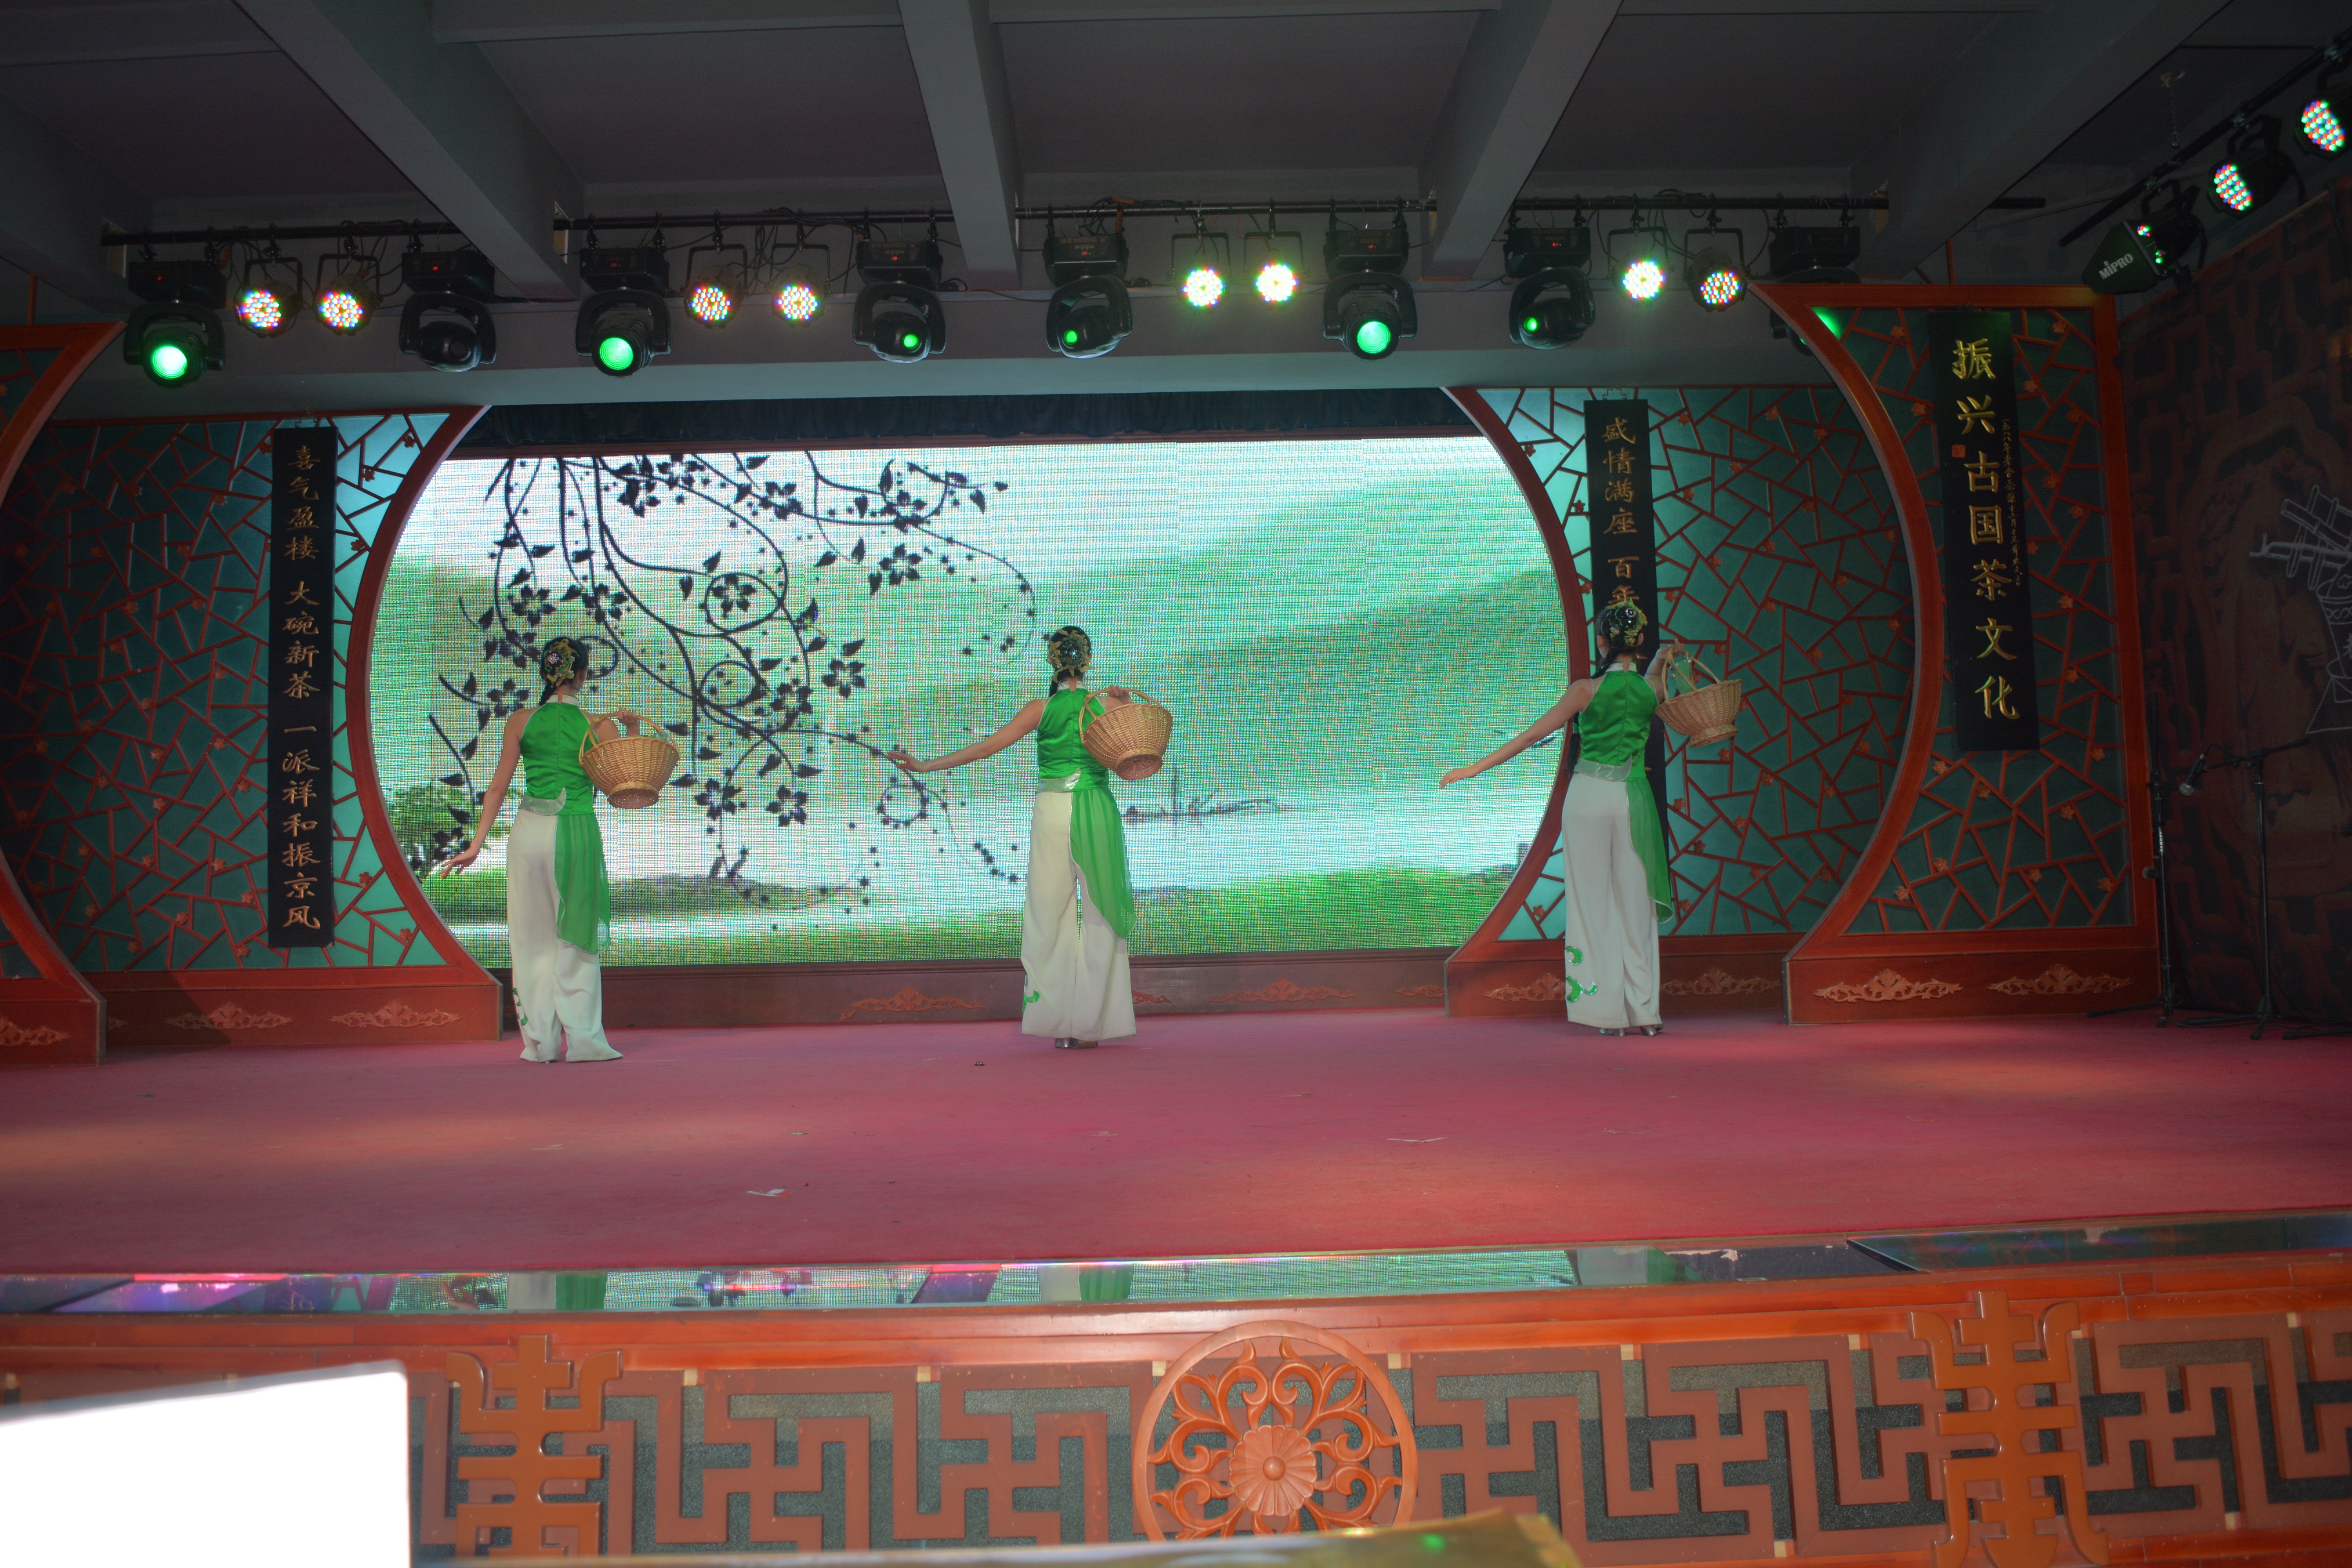
art, stage, screenshot, display device